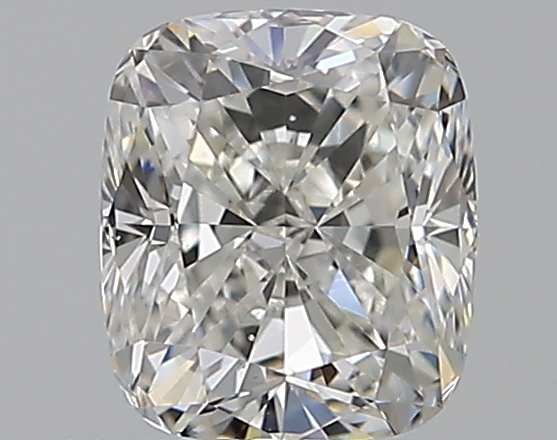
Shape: cushion
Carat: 0.5
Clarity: VS2
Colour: G
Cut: EX
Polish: EX
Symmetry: VG
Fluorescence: M
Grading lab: GIA
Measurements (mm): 4.86 x 4.21 x 2.92